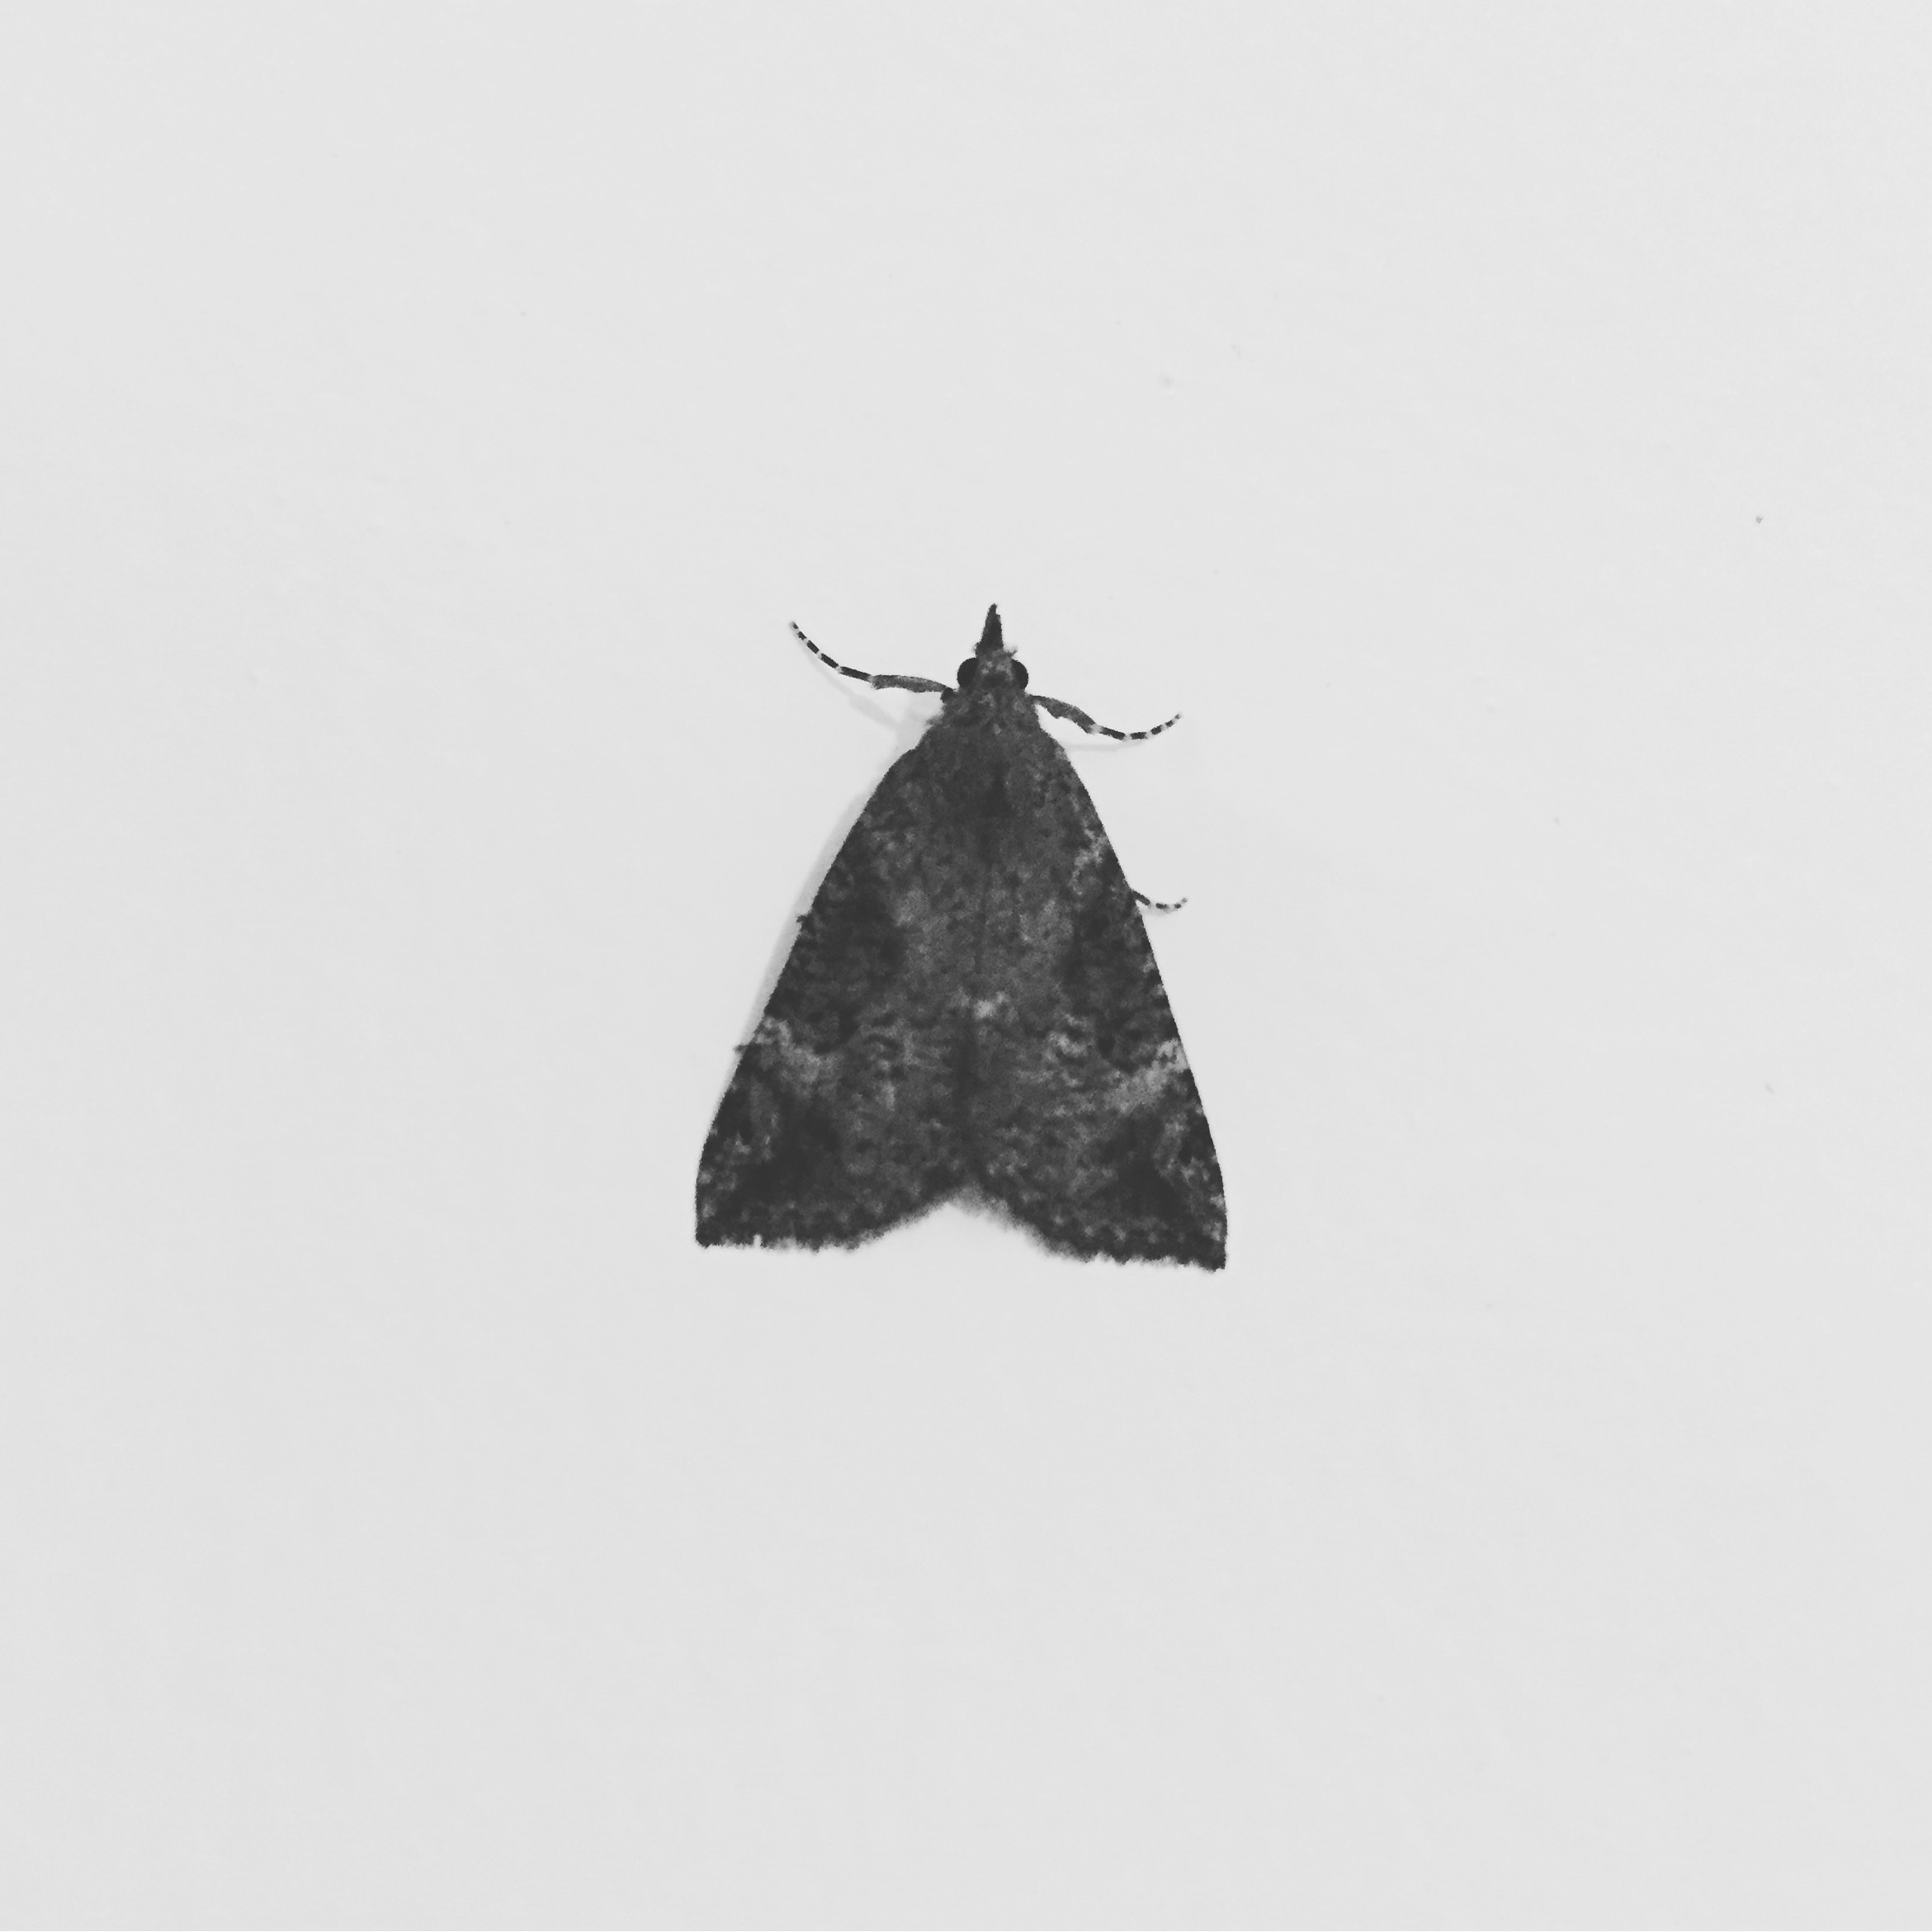
wing, leaf, insect, moth, butterfly, black, invertebrate, illustration, pollinator, moths and butterflies